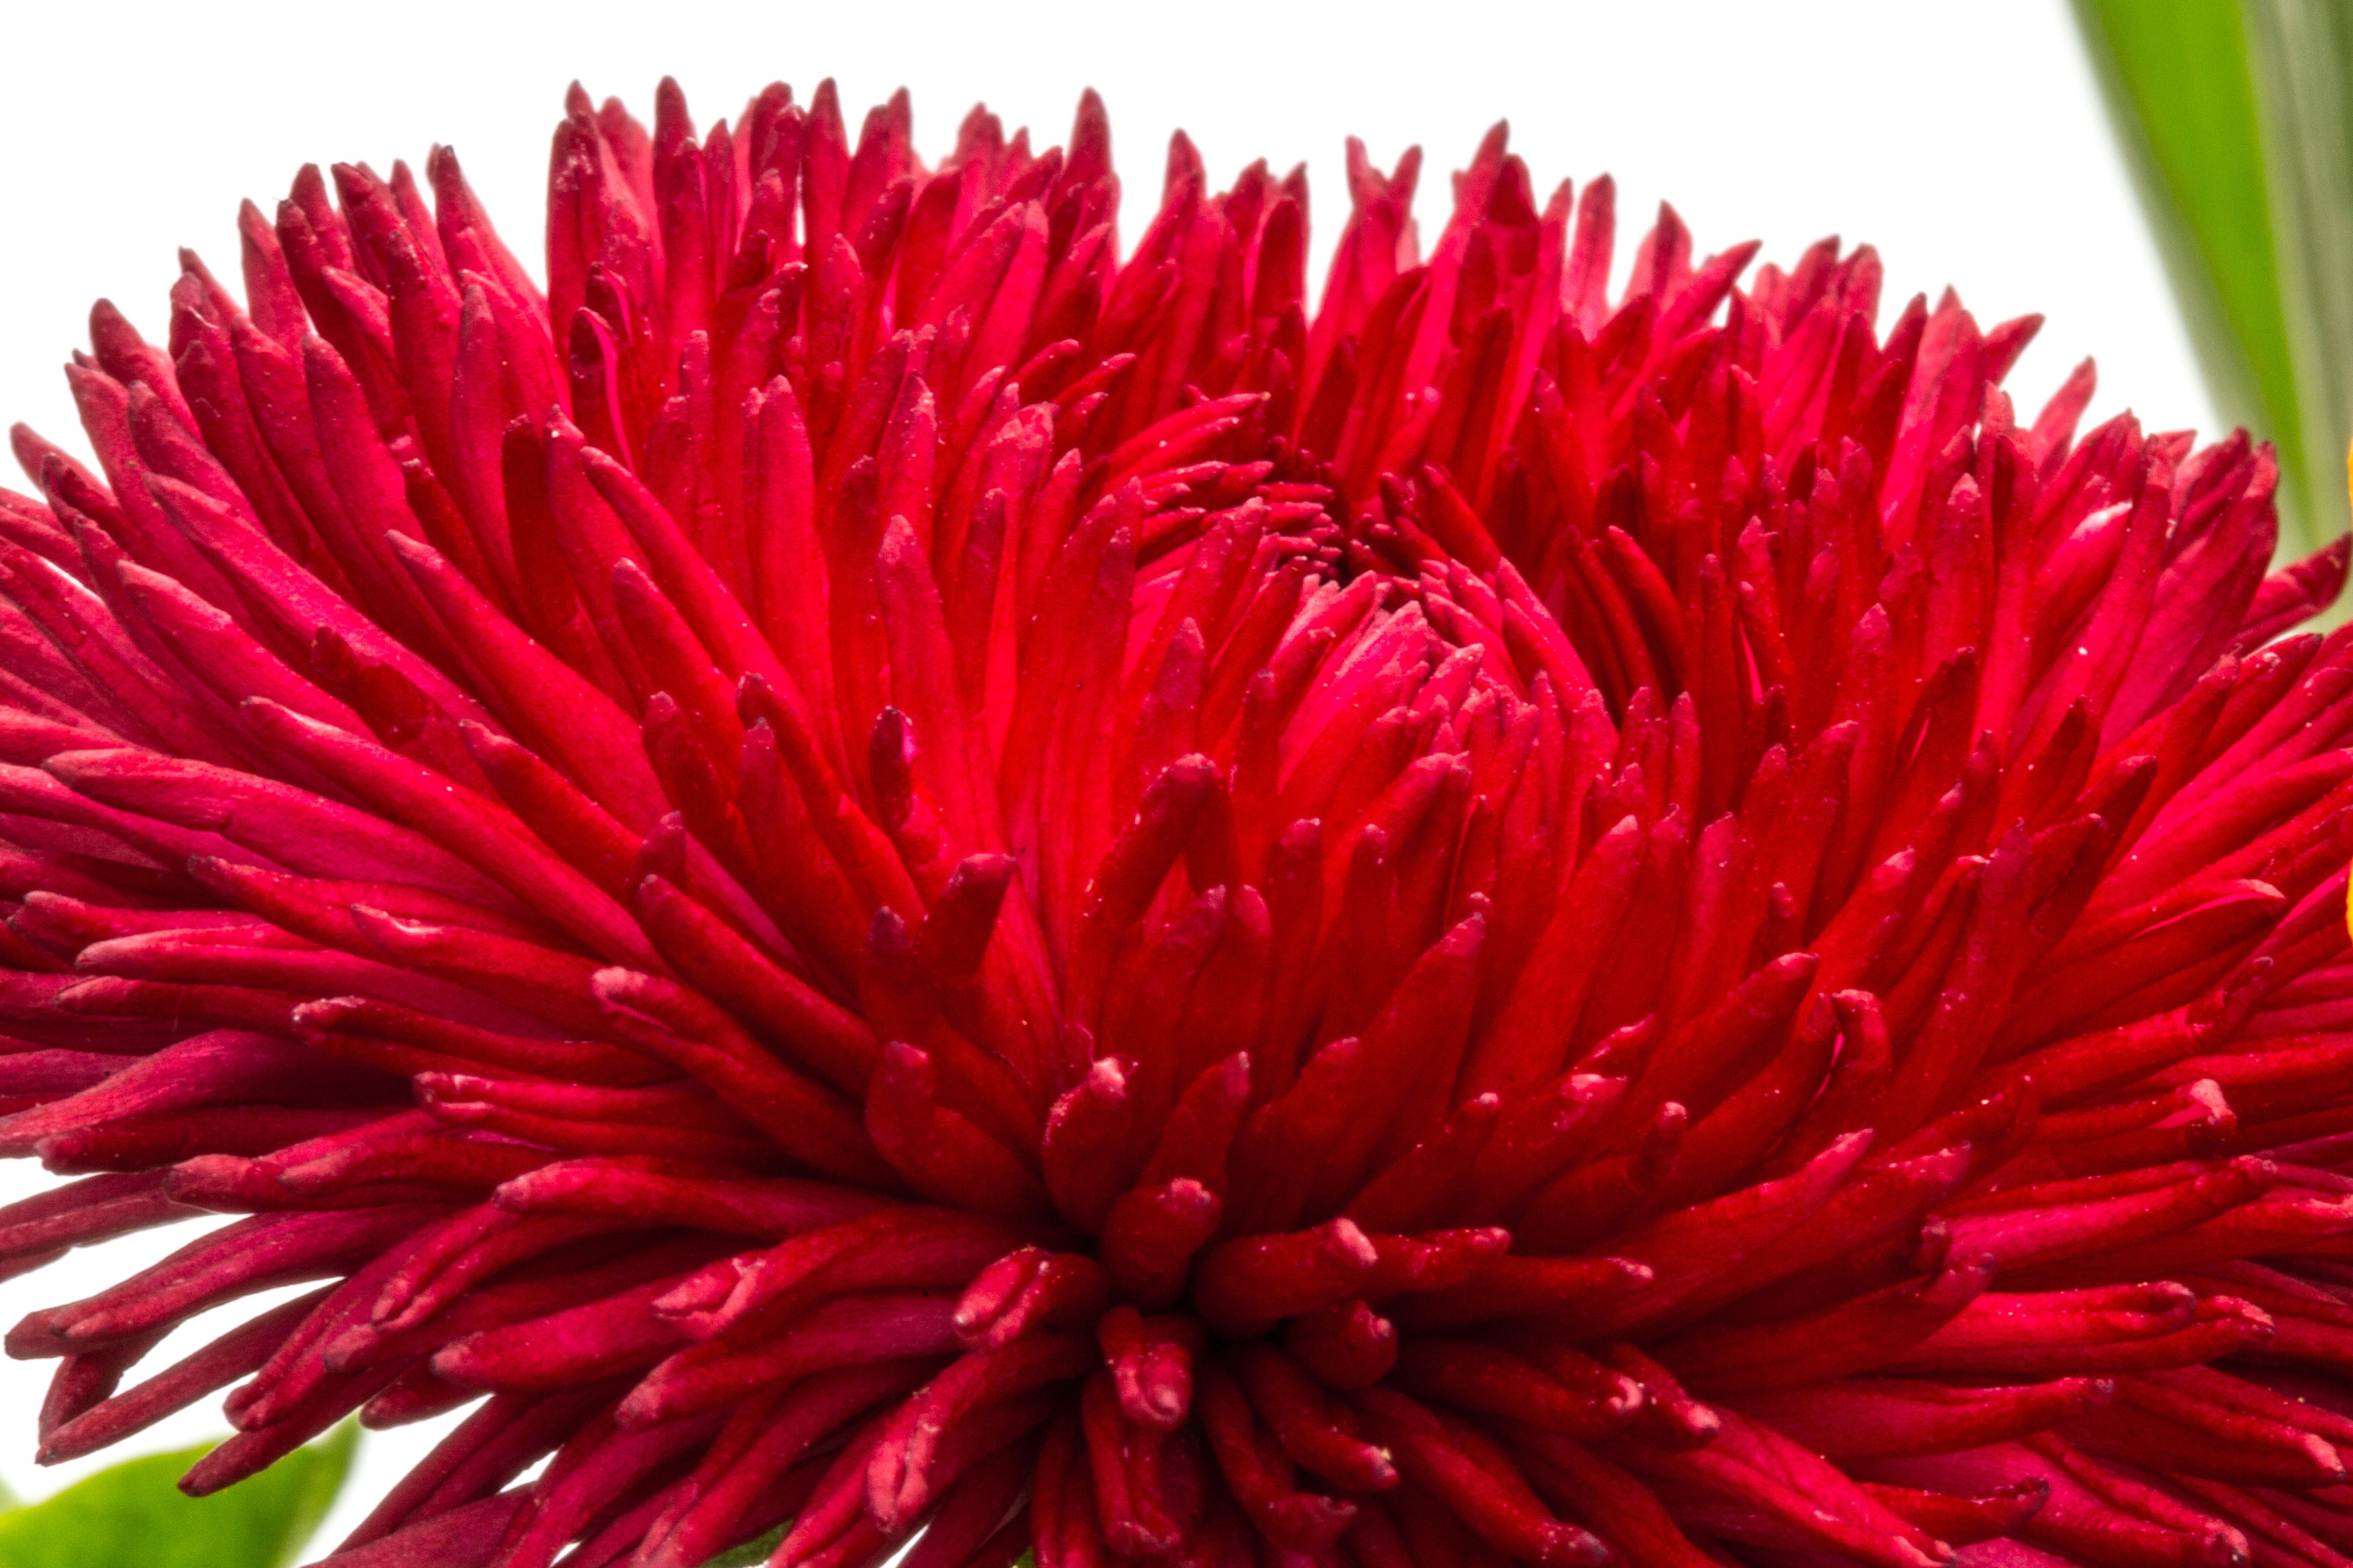
nature, blossom, plant, flower, petal, bloom, daisy, spring, green, red, color, macro, colorful, close, flora, botanical, flowers, close up, wild flowers, gerbera, frisch, tender, of course, macro photography, ornamental plant, spring awakening, harbinger of spring, flowering plant, daisy family, asterales, bellis, bellis philosophy, grass plant, annual plant, plant stem, land plant, chrysanths, wild daisy